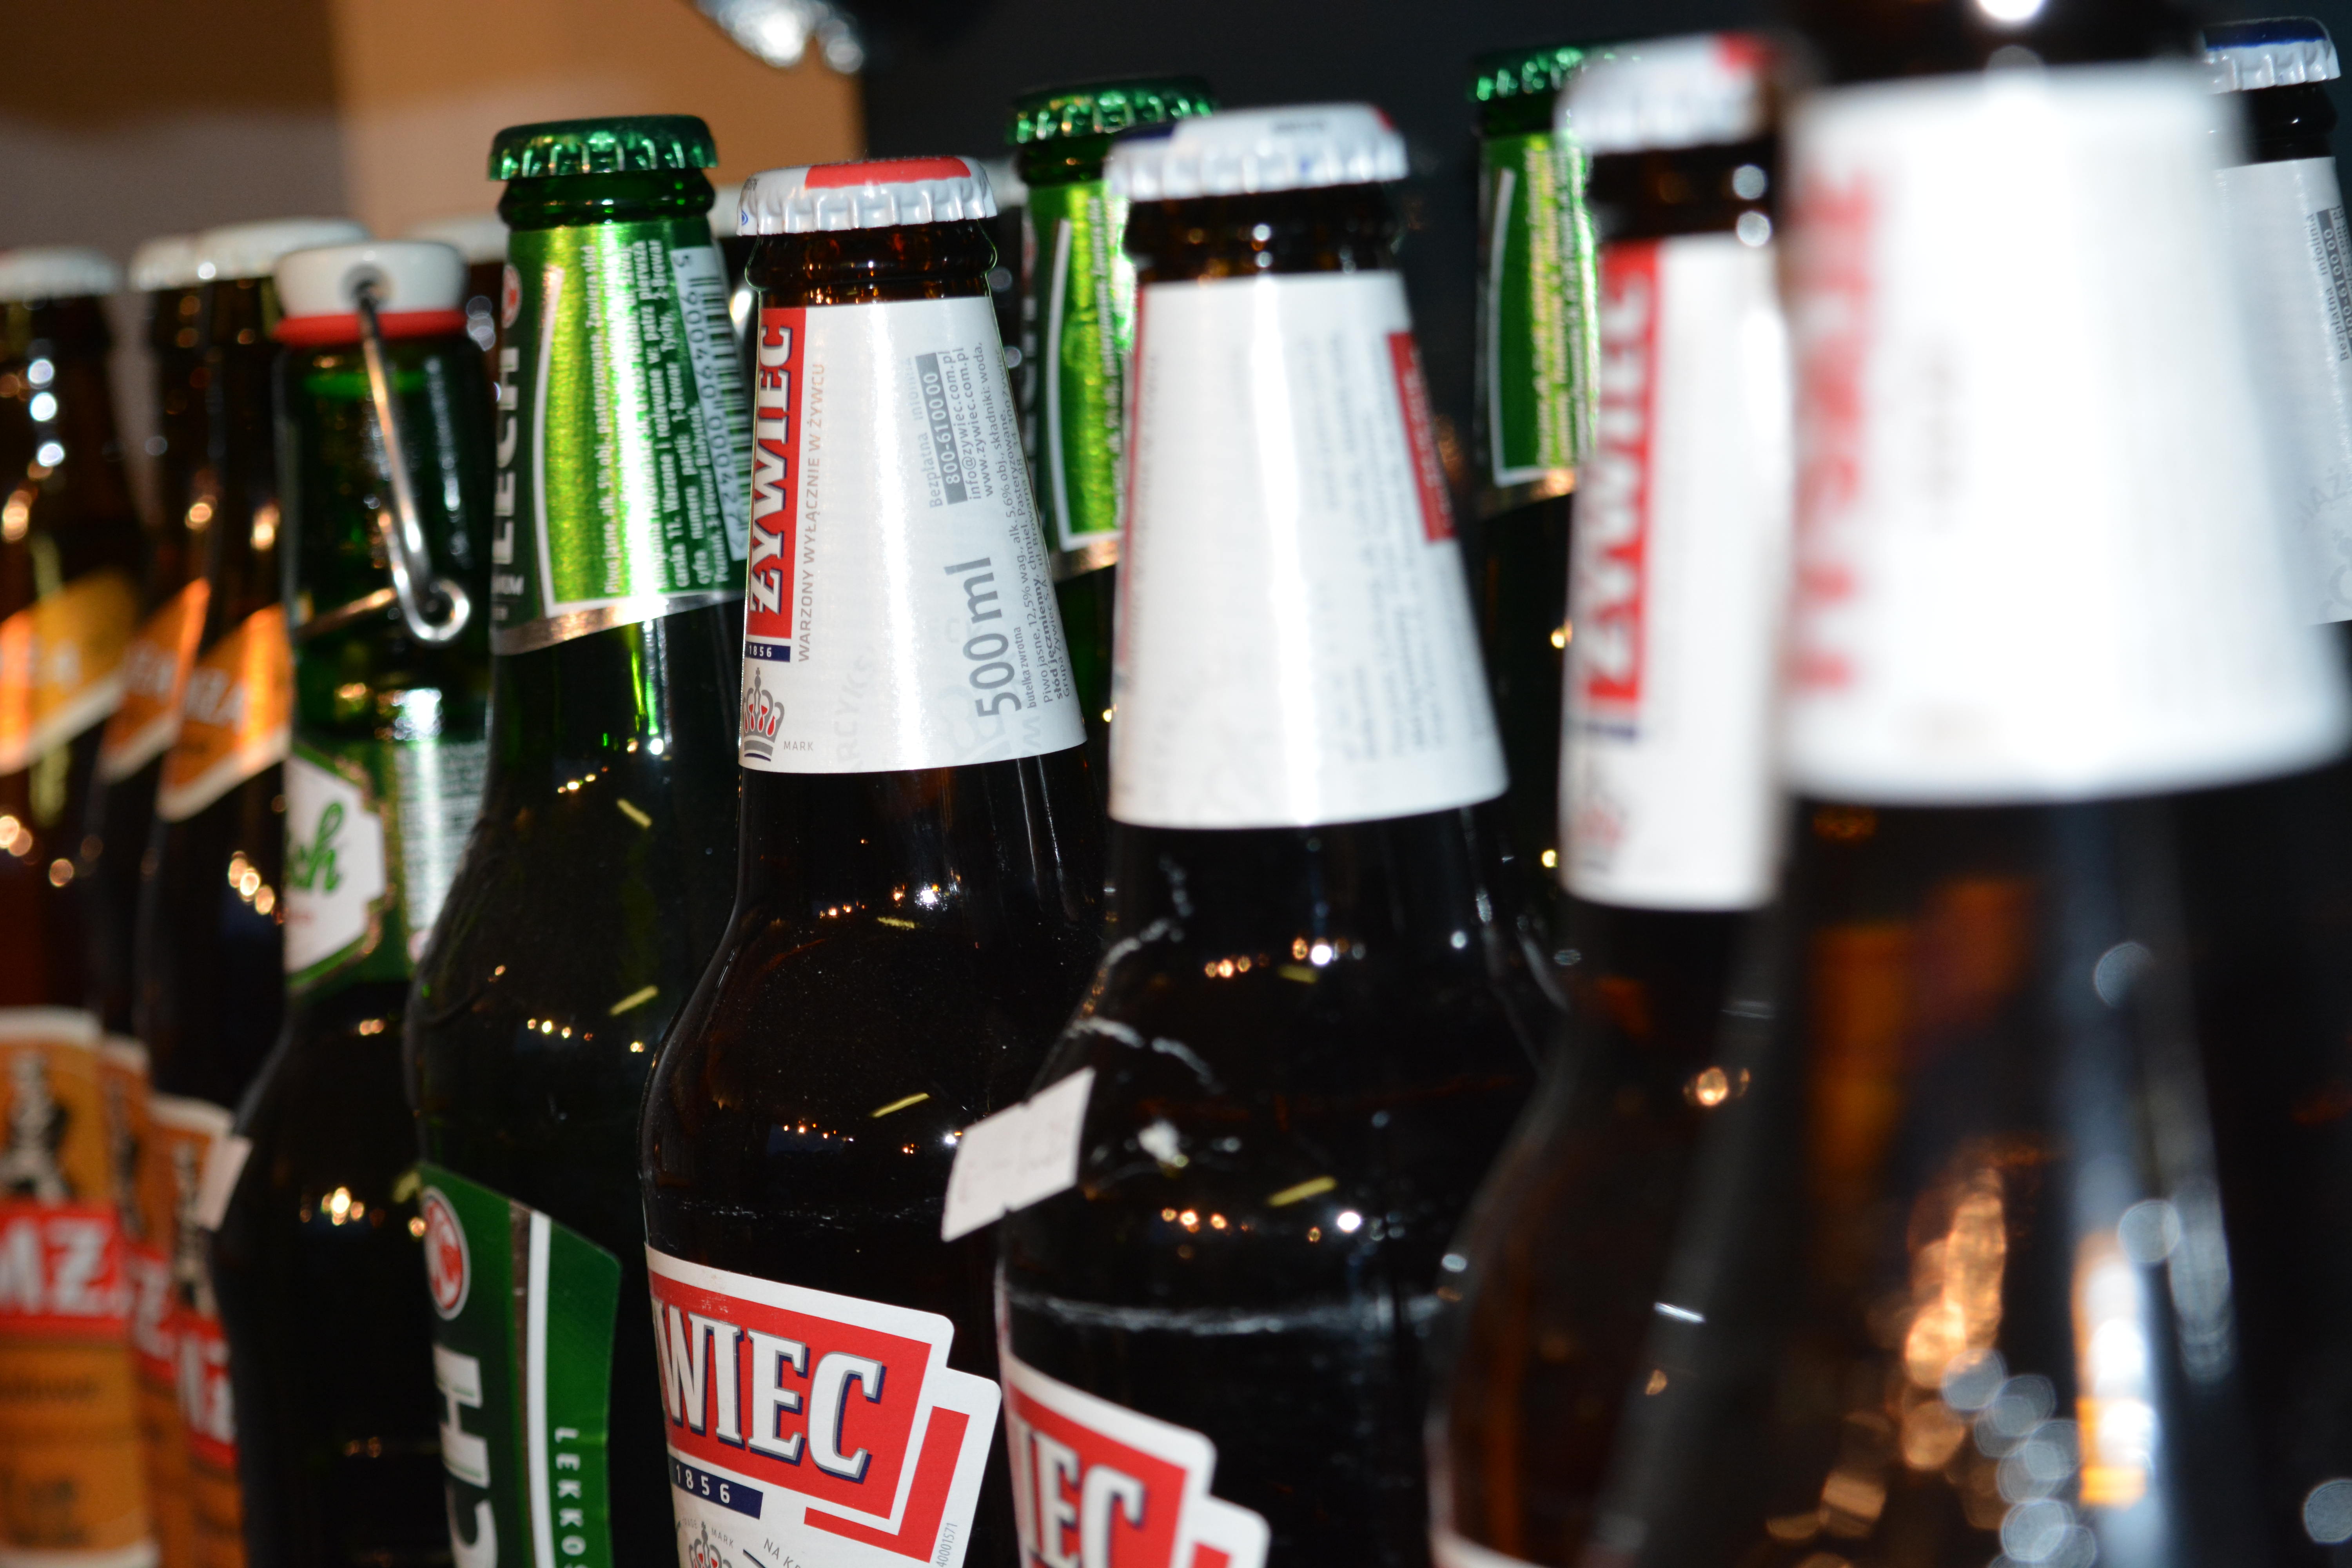
drink, bottle, beer, alcohol, liquor, bottles, beer bottle, alcoholic beverage, sense, alcoholic beverages, drinkware